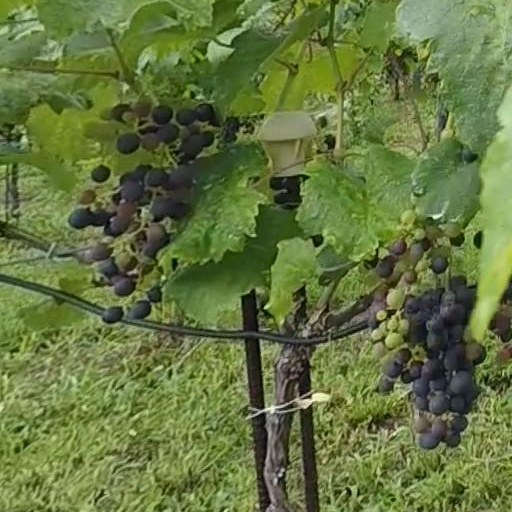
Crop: grape